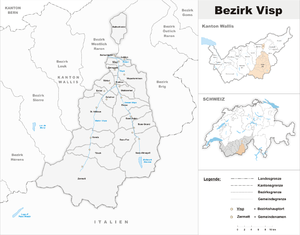
Le district de Viège, appelé en allemand Bezirk Visp et dont Viège est le chef-lieu, est un des treize districts du canton du Valais en Suisse.